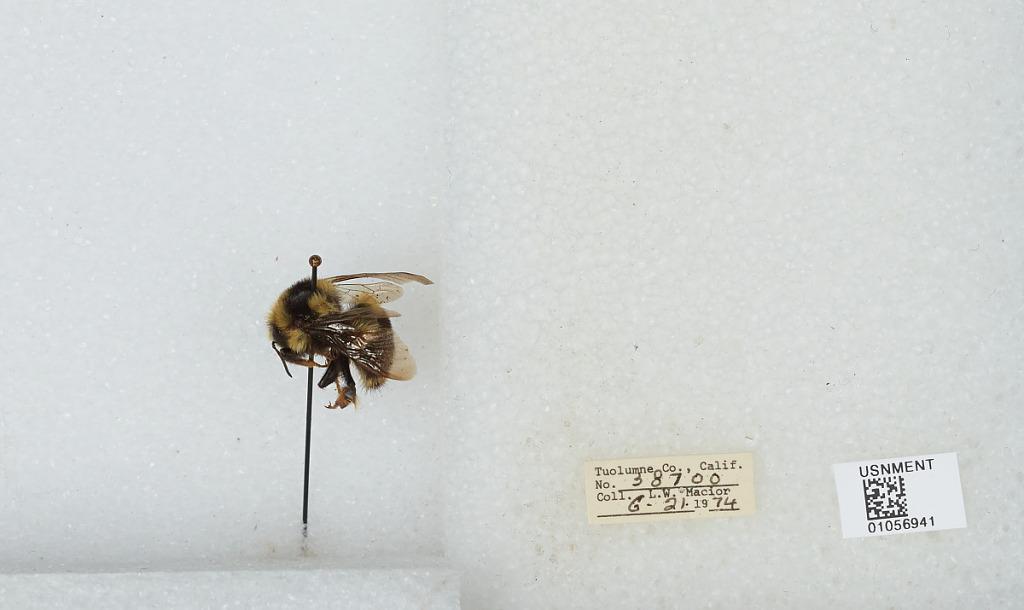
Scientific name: Bombus bifarius nearcticus
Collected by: L. Macior
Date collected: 1974-6-21
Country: United States
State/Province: California
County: Tuolumne
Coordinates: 38.02, -119.94